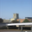
Label: bridge